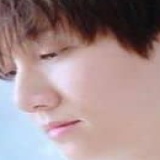
ca sĩ Mr. Siro